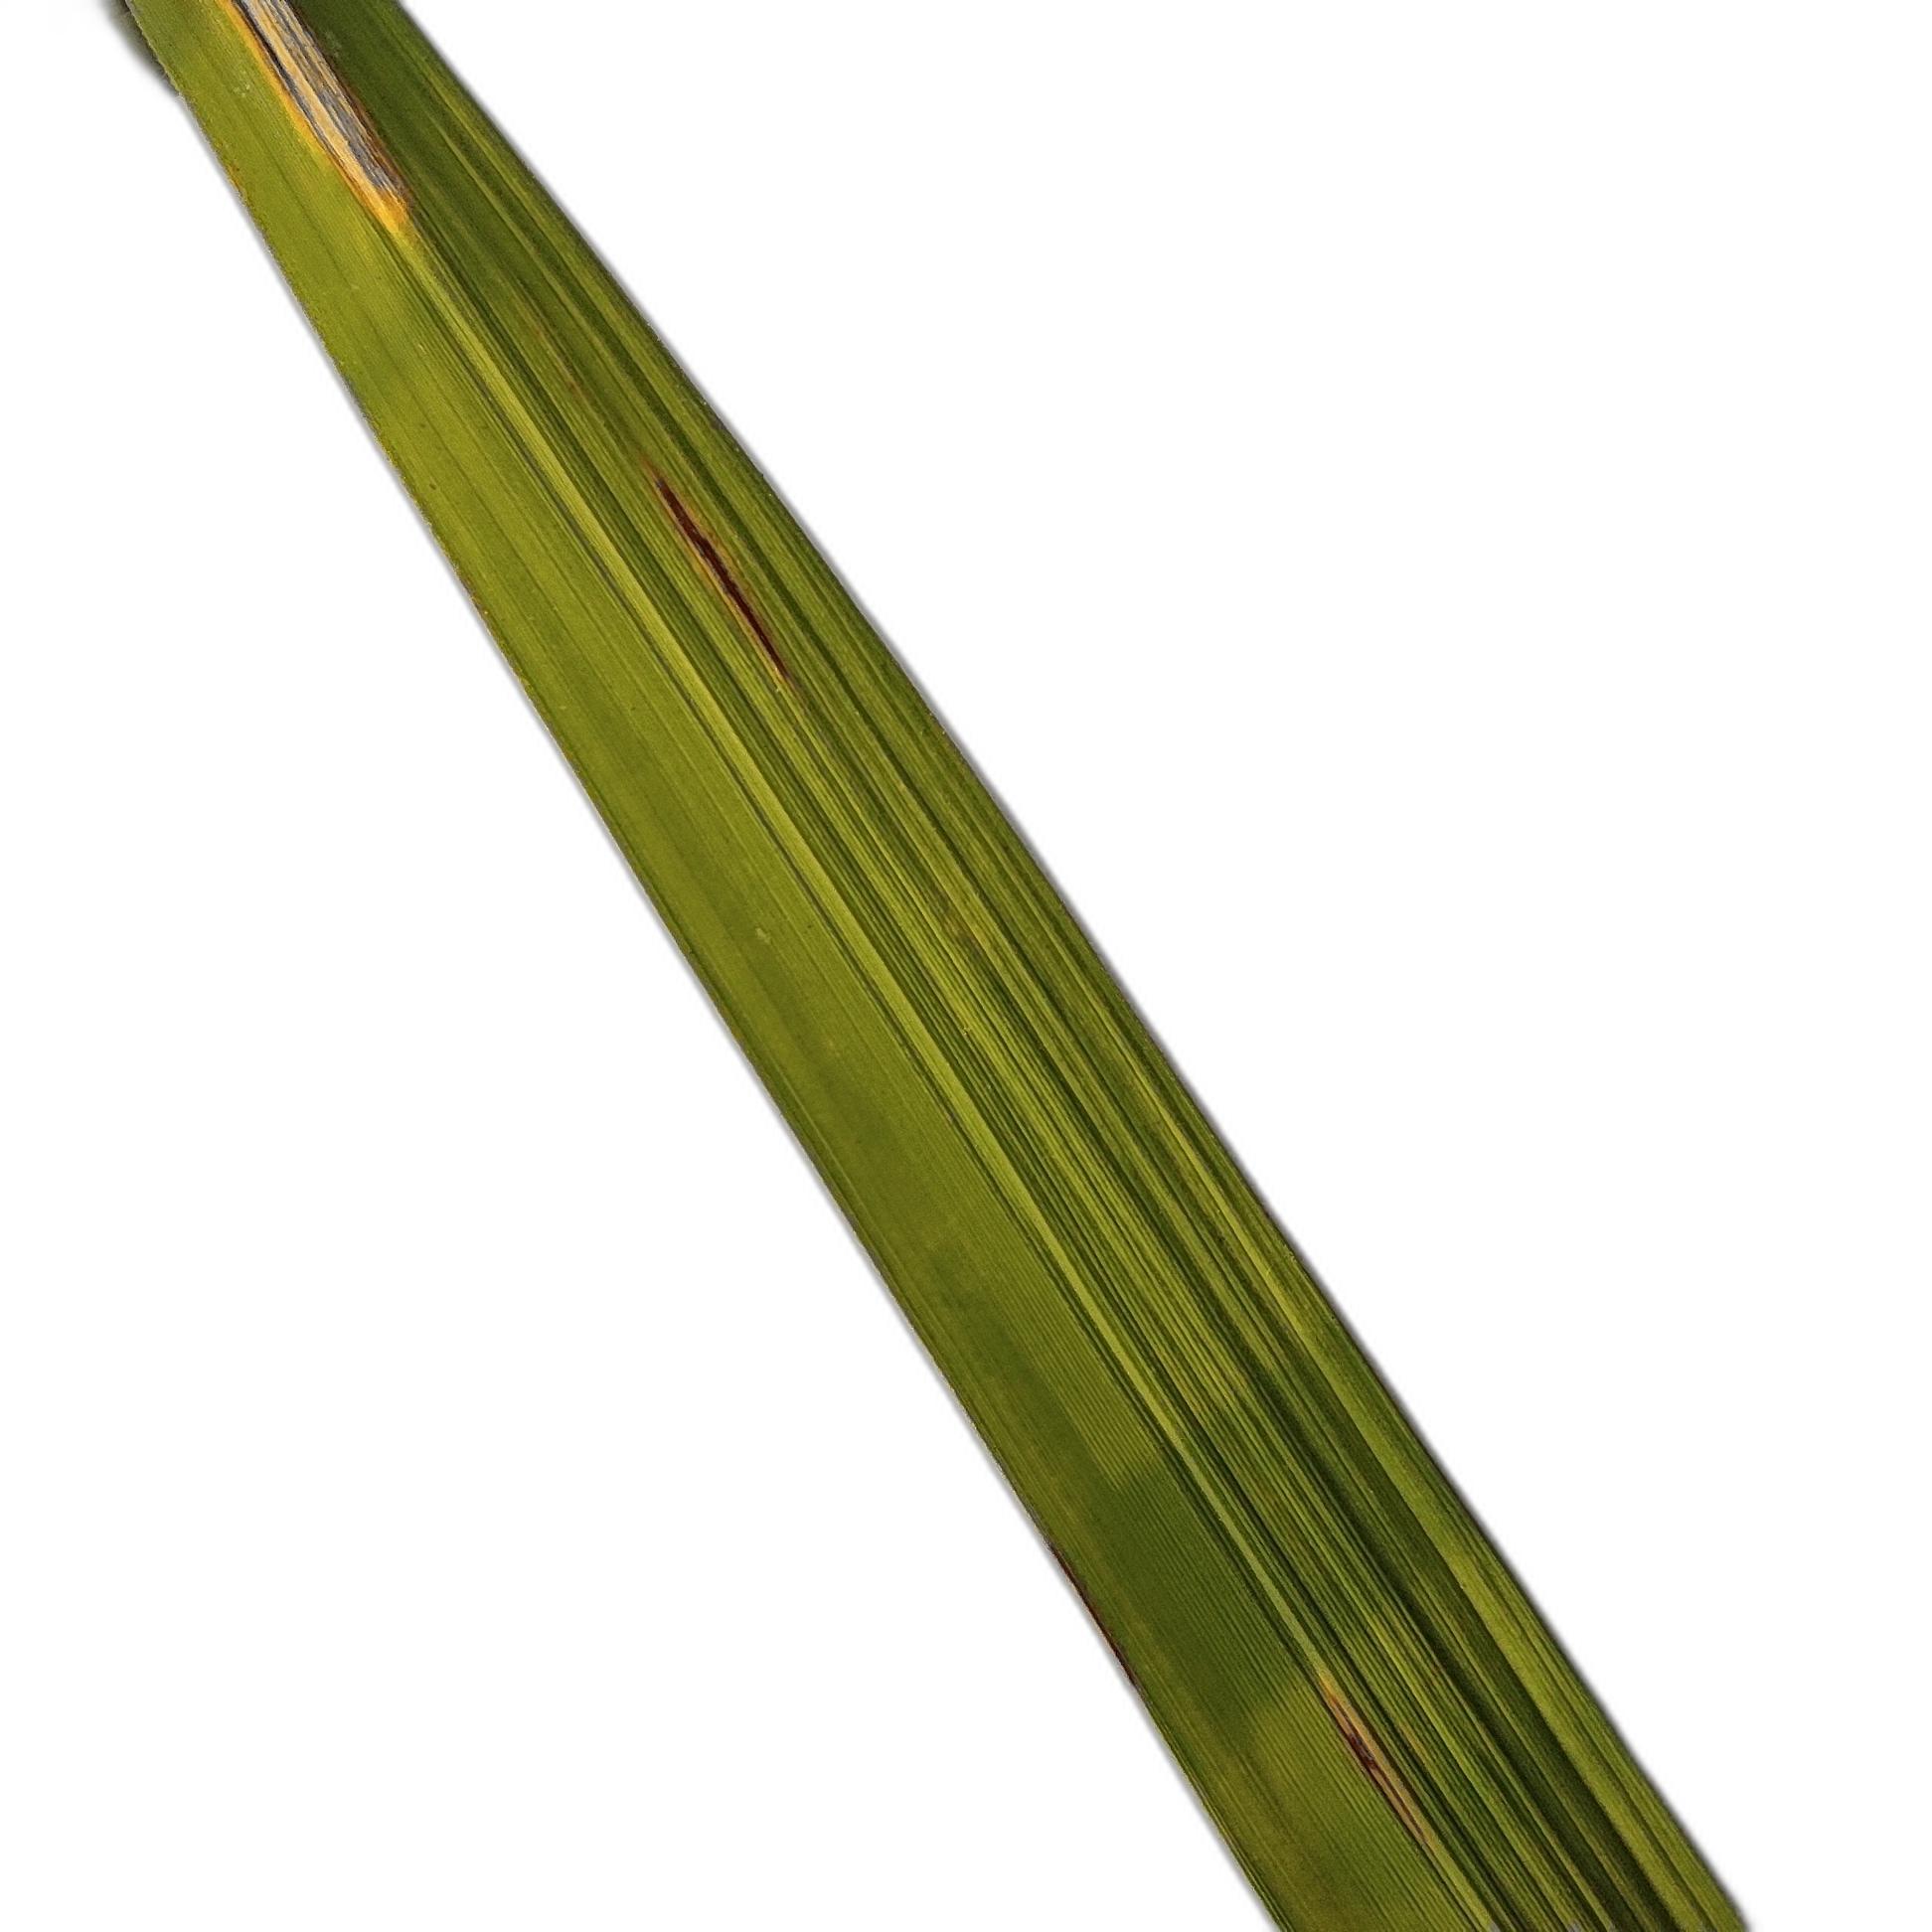
Label: Leaf Scald